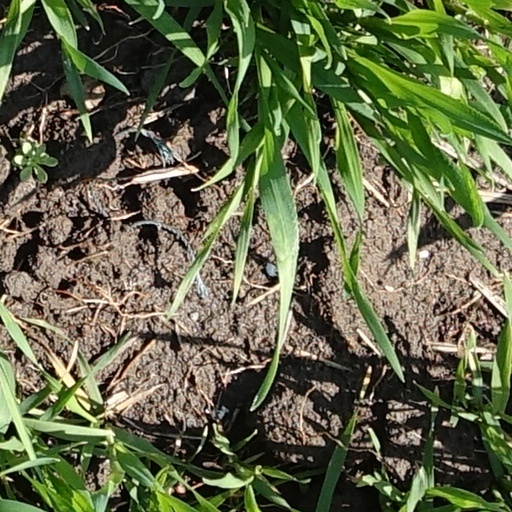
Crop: wheat